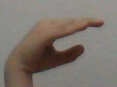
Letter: jeem